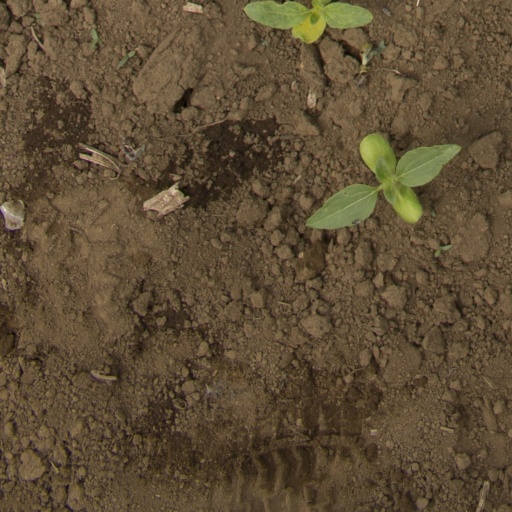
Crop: Jerusalem artichoke